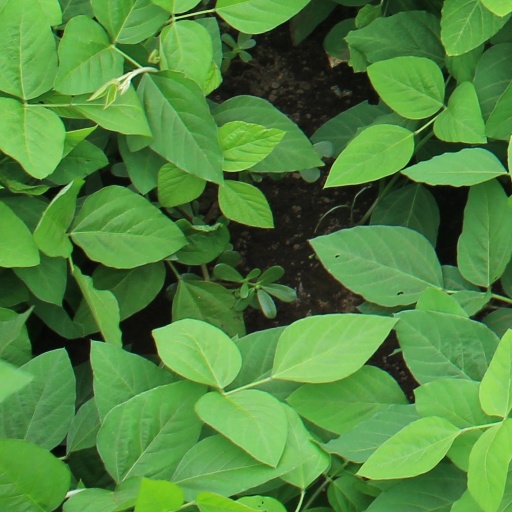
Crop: soybean